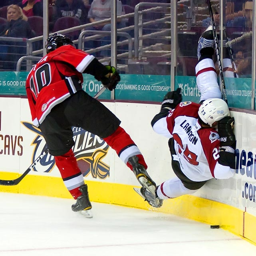
author - leading off person gets a close - up view of the boards during a game